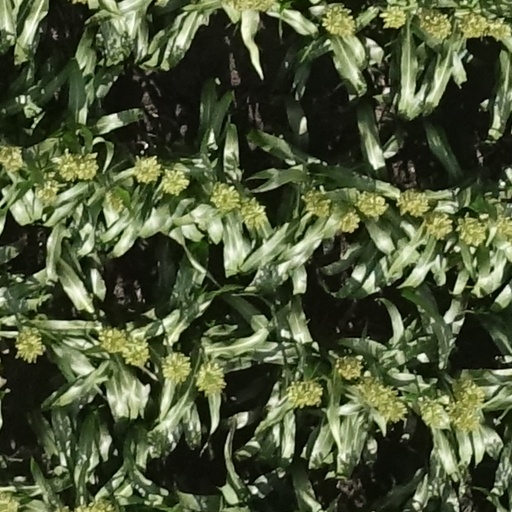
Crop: sorghum